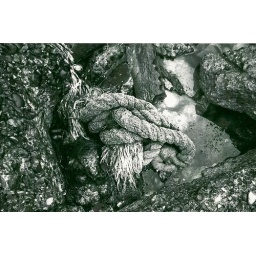
an old boat rope lodged in the rocks on the jetty